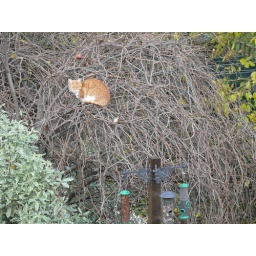
Our next door cat resting in the trees with one eye on my bird feeders